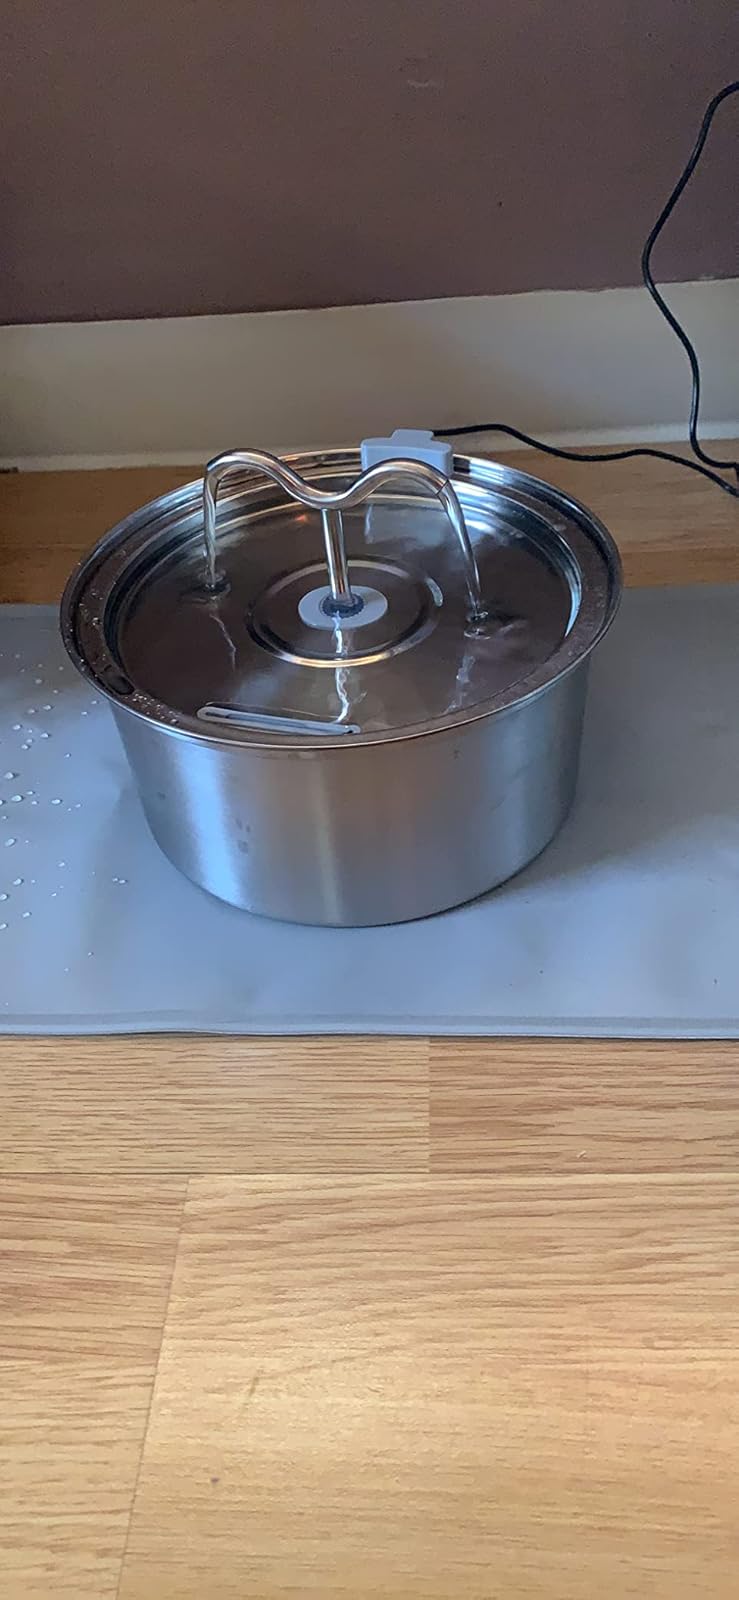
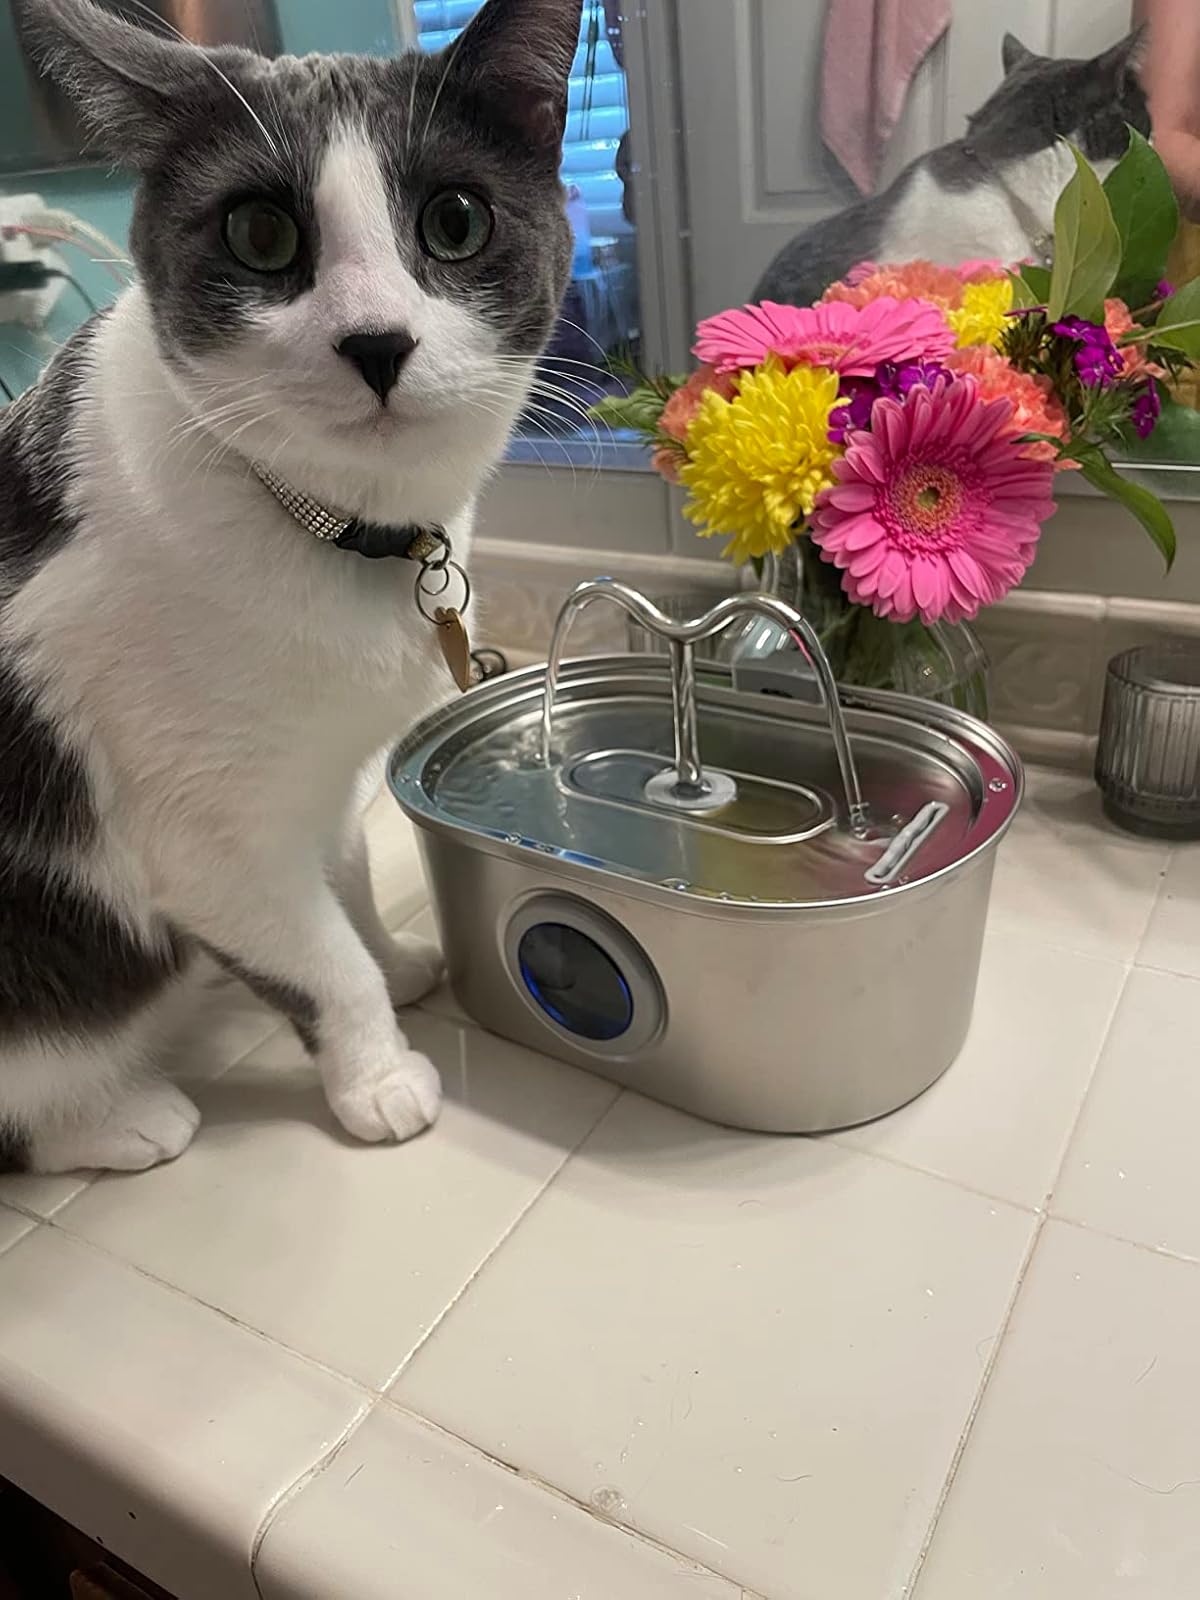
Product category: items_bowl
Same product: no